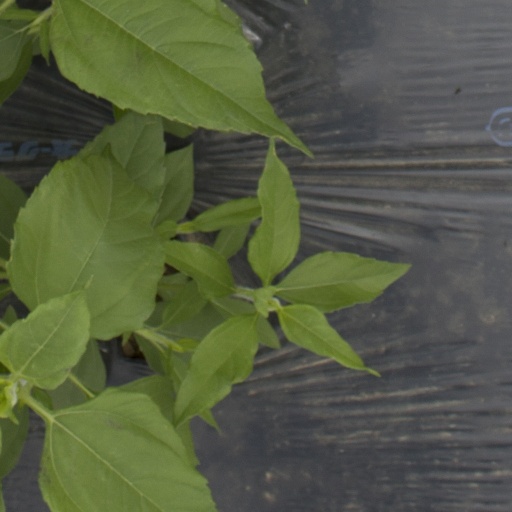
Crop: Jerusalem artichoke